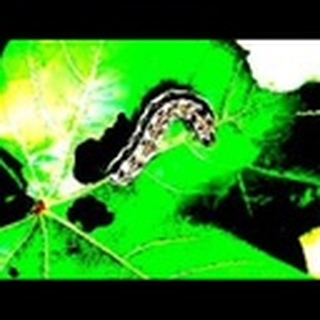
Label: cotton_army_worm